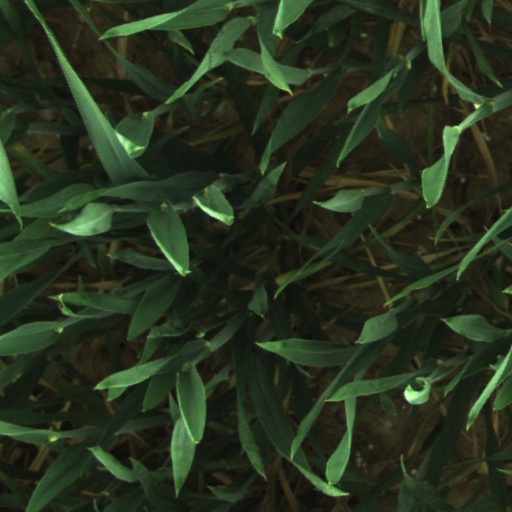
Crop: wheat